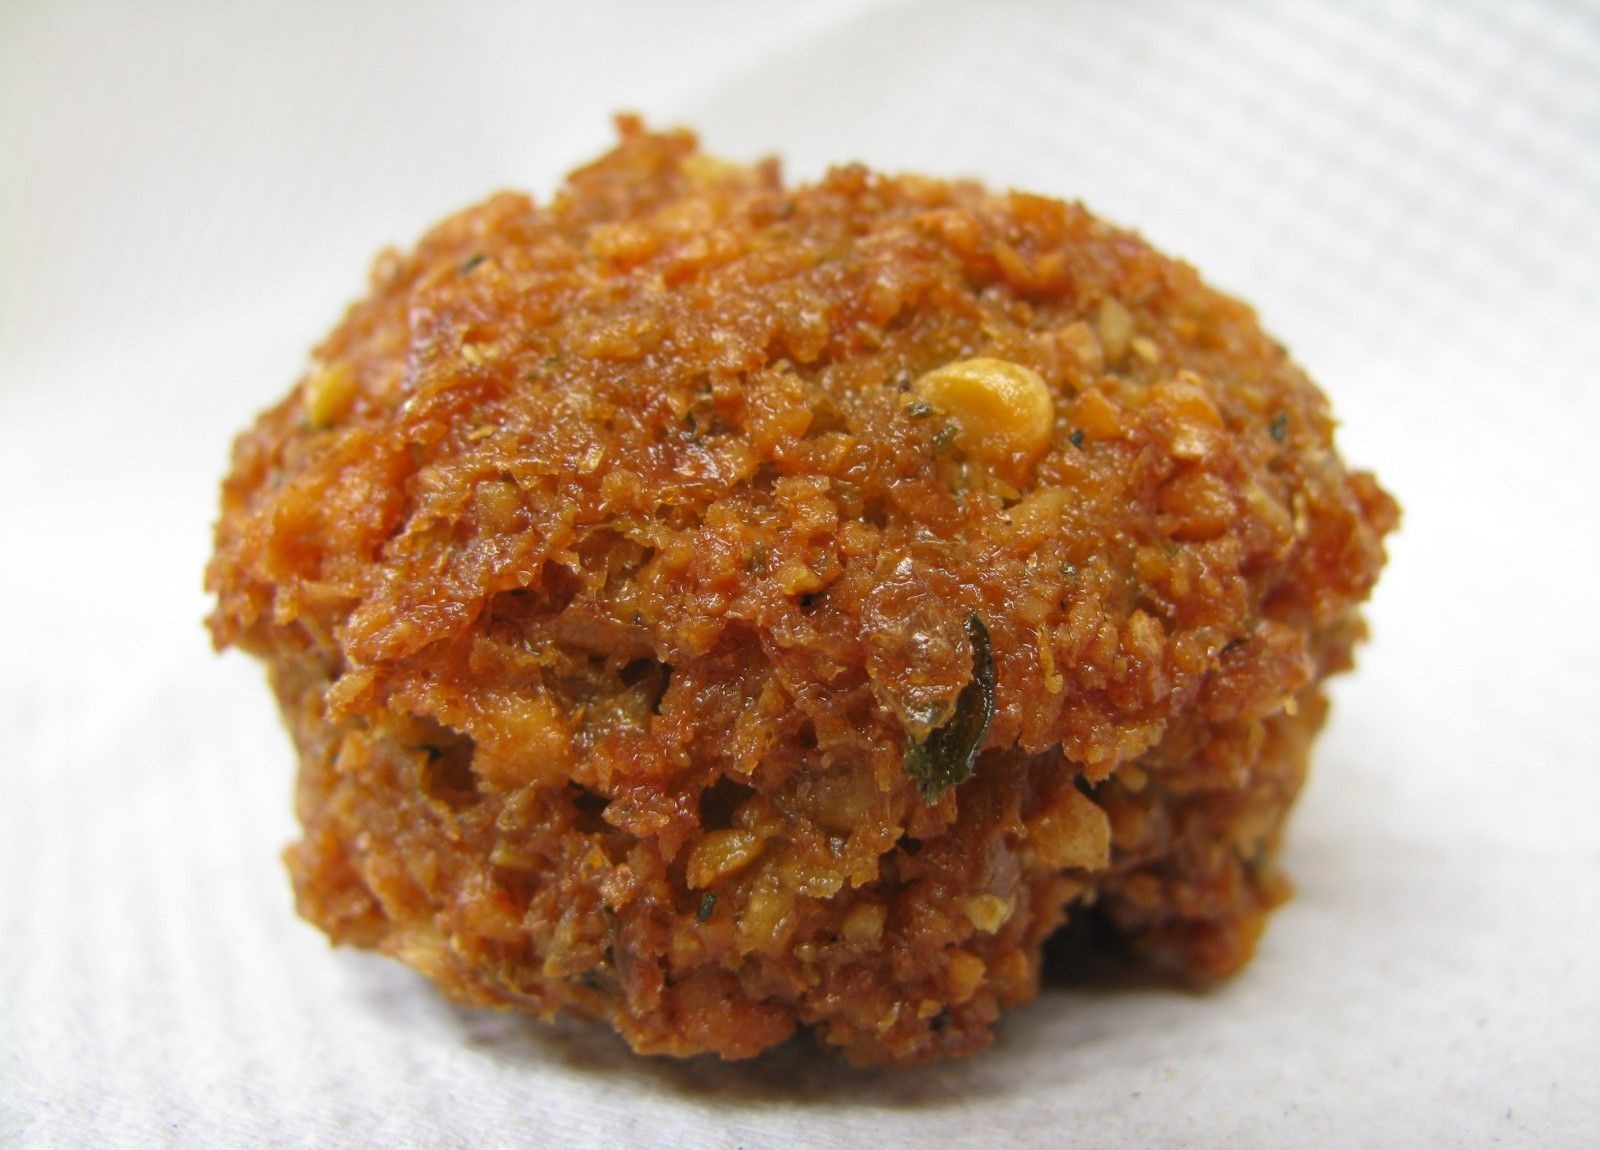
dish, food, produce, vegetable, deep fried, meat, cuisine, cereal, asian food, ball, vegetarian food, traditional, falafel, pita, chickpeas, patty, fritter, fried food, sloppy joe, flatbread, fava beans, arab food, lafa